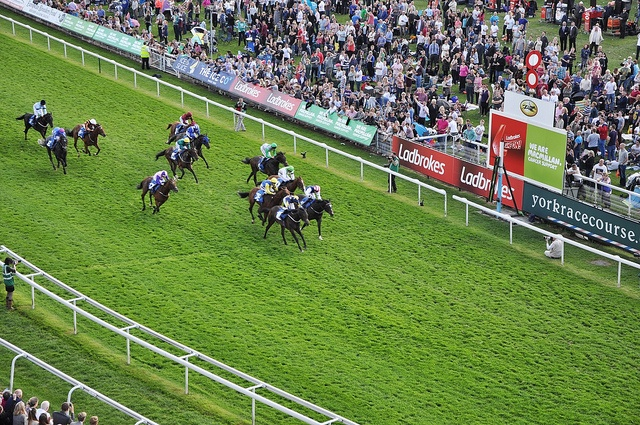
some horses race as people in the stands watch
jockeys racing on their horses on a grass track
Jockeys ride their horses around a track in a race.
People racing horses in a derby race while fans watch.
A grass race track with a horse race being run with an audience.